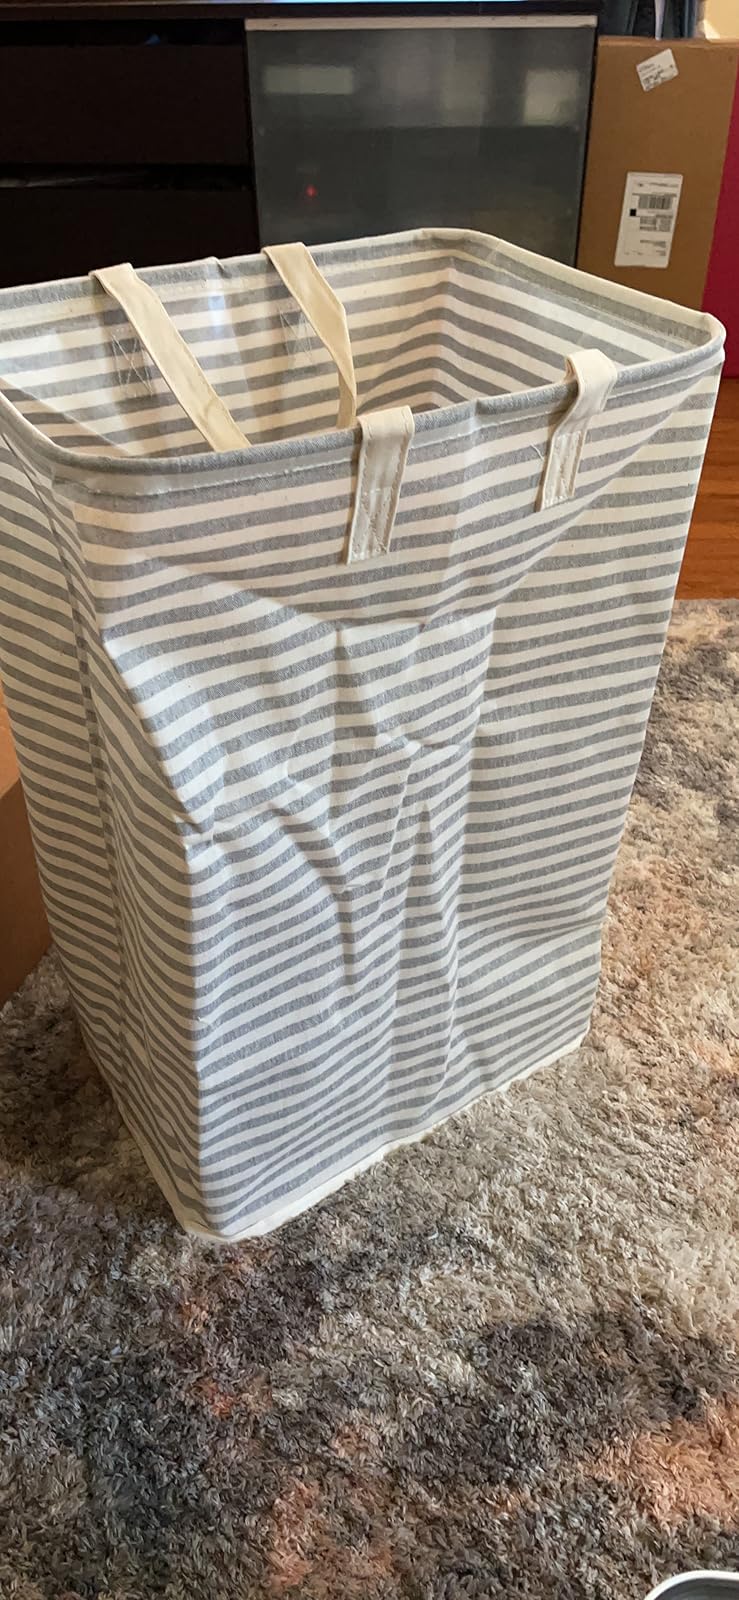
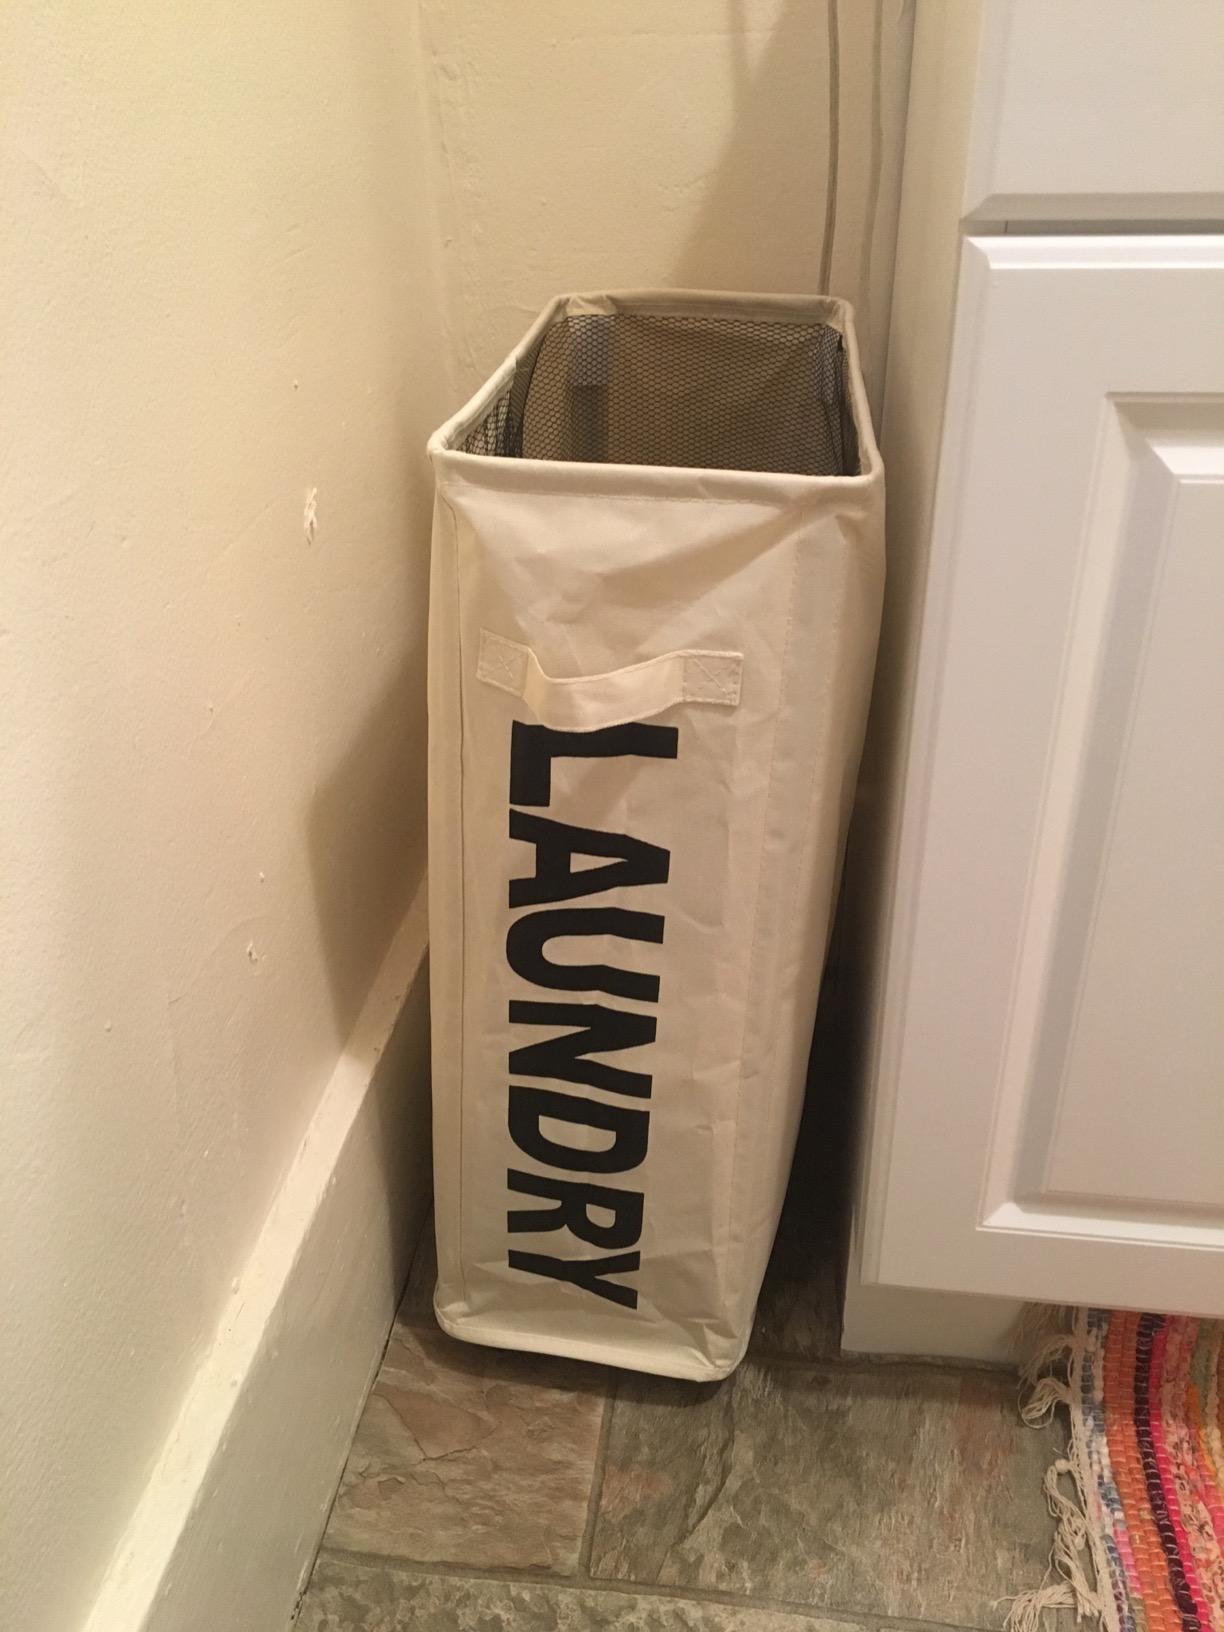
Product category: items_hamper
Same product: no